Charles Tellier

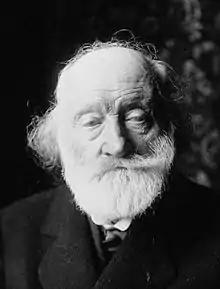
Charles Tellier in 1912

Charles Tellier (29 June 1828 – 19 October 1913) was a French engineer, born in Amiens. He early made a study of motors and compressed air. In 1868, he began experiments in refrigeration, which resulted ultimately in the refrigerating plant, as used on ocean vessels, to preserve meats and other perishable food. In 1911, Tellier was awarded the Joest prize by the French Institute and, in 1912, he was made Chevalier of the Legion of Honour. He wrote "Histoire d'une invention moderne, le frigorifique" (1910).